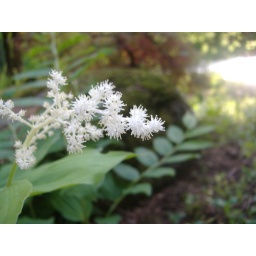
My dad's friend has his house in the forest. he has a creek running through his backyard too.